Archibald Scott Couper

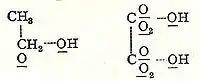
Archibald Couper's molecular structures, for alcohol and oxalic acid, using elemental symbols for atoms and lines for bonds (1858)

Couper's research differed from Kekulé's in several ways. He was open to the idea of divalent carbon, which Kekulé was not. He provided many more resolved formulas in his paper than Kekulé had, and in two cases even suggested (hetero)cyclical formulas, which could have influenced Kekulé in his later suggestion of the benzene ring. Couper adopted the atomic weight of oxygen as 8 rather than 16, so there are twice as many oxygen atoms in Couper's formulas as in those of Kekulé. Finally, Couper used dotted lines or dashes between the atoms in his formulas, approximating the appearance of later formula styles. In this respect, his work was probably influential on the early structural theorists Aleksandr Butlerov and Alexander Crum Brown.